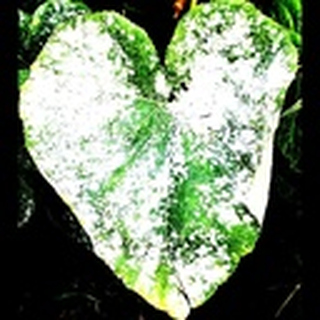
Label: cotton_powdery_mildew